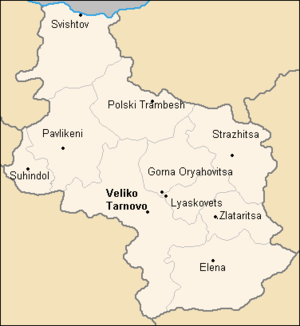
Veliko Tarnovo (provins)
Veliko Tarnovo-provinsen med angivelse af kommuner og byer
Veliko Tarnovo er en af de 28 provinser i Bulgarien, beliggende i den nordlige del af landet, grænsende op til syv andre provinser, blandt andet Pleven, Sliven og Stara Zagora, samt til nabolandet Rumænien. Provinsen har et areal på 4.662 kvadratkilometer og et indbyggertal på 293.172.